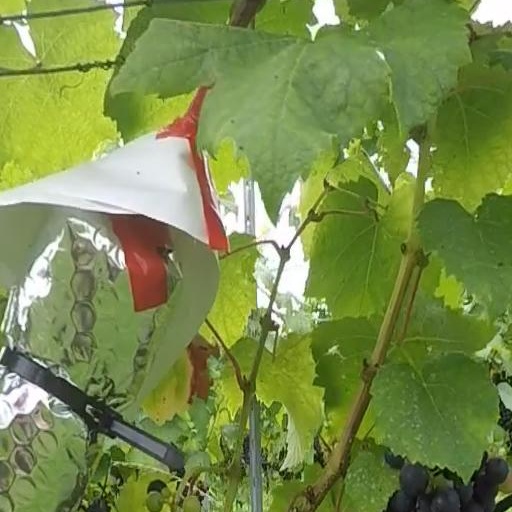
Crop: grape